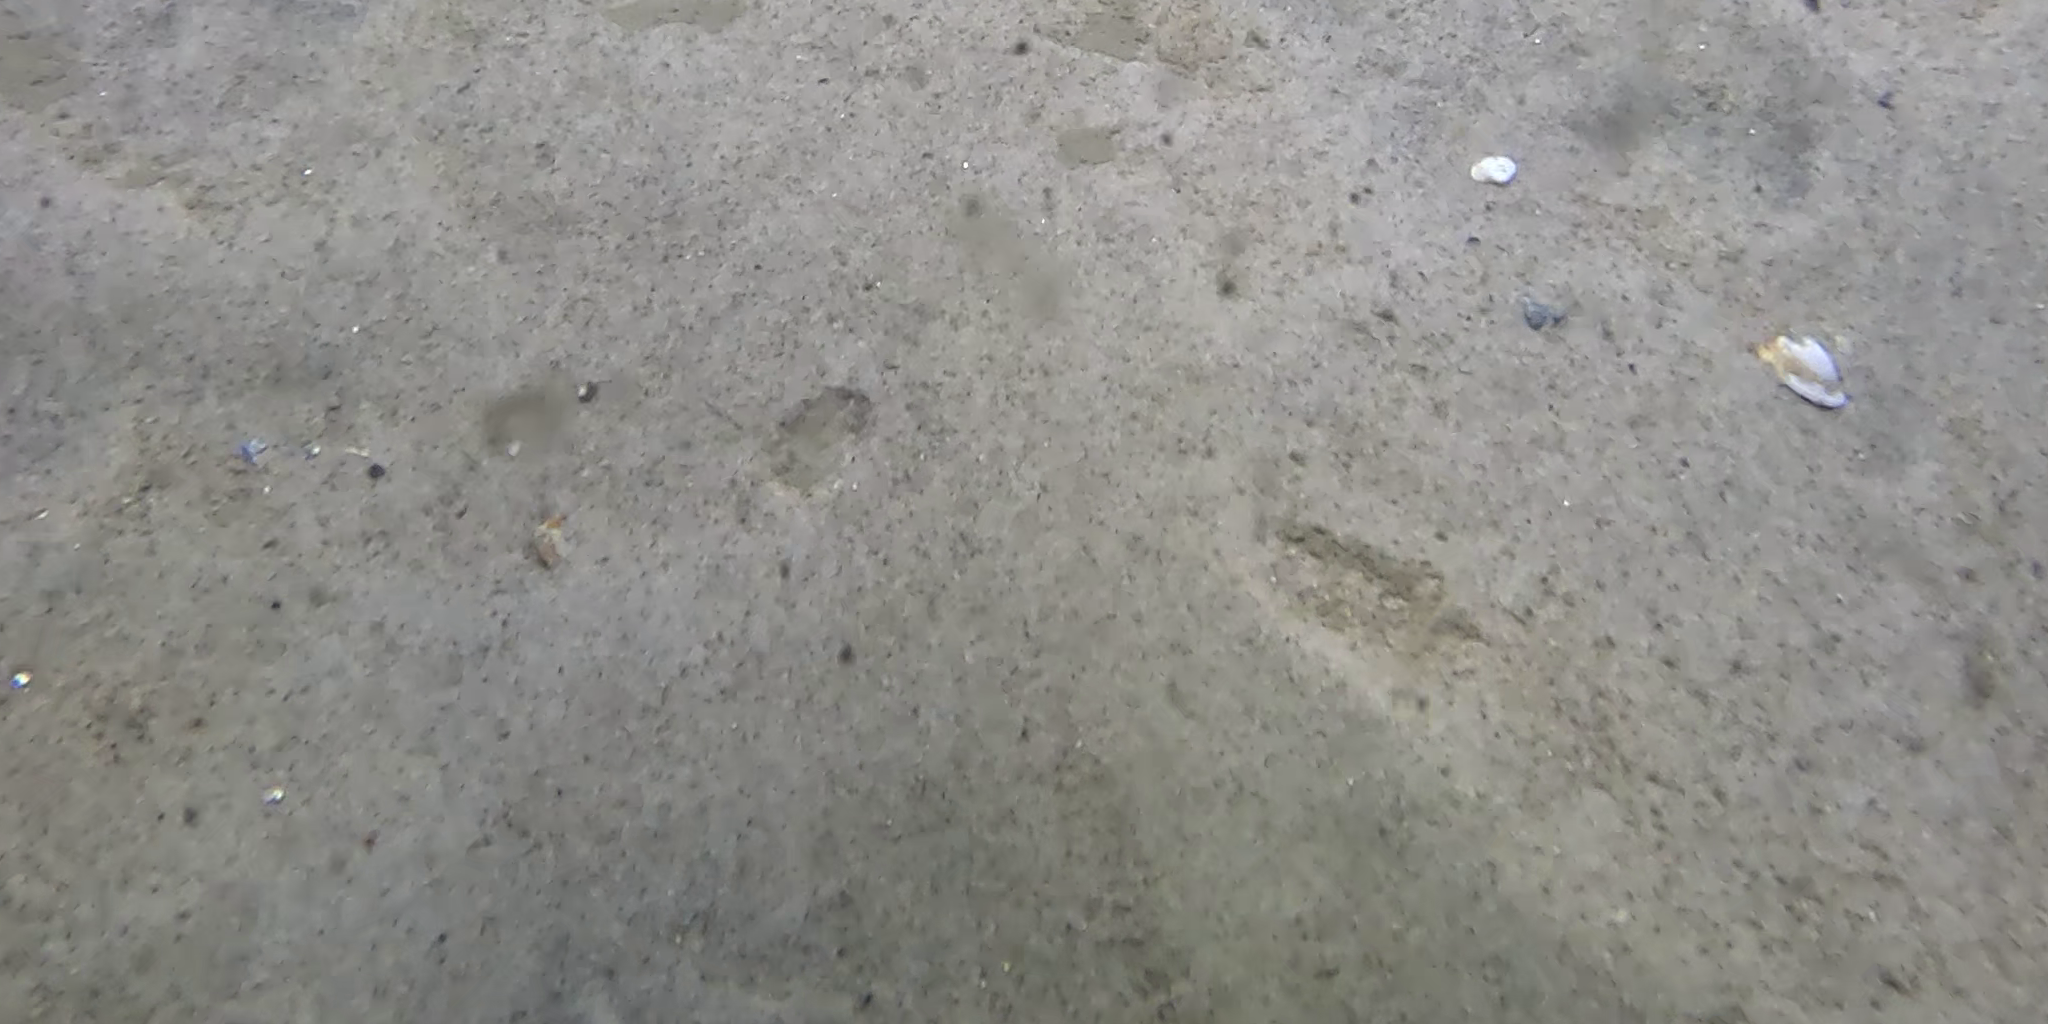
Seabed habitat: sand